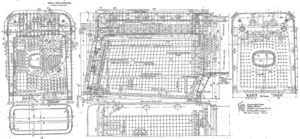
Le foyer Belpaire est utilisé pour les chaudières de locomotive à vapeur.